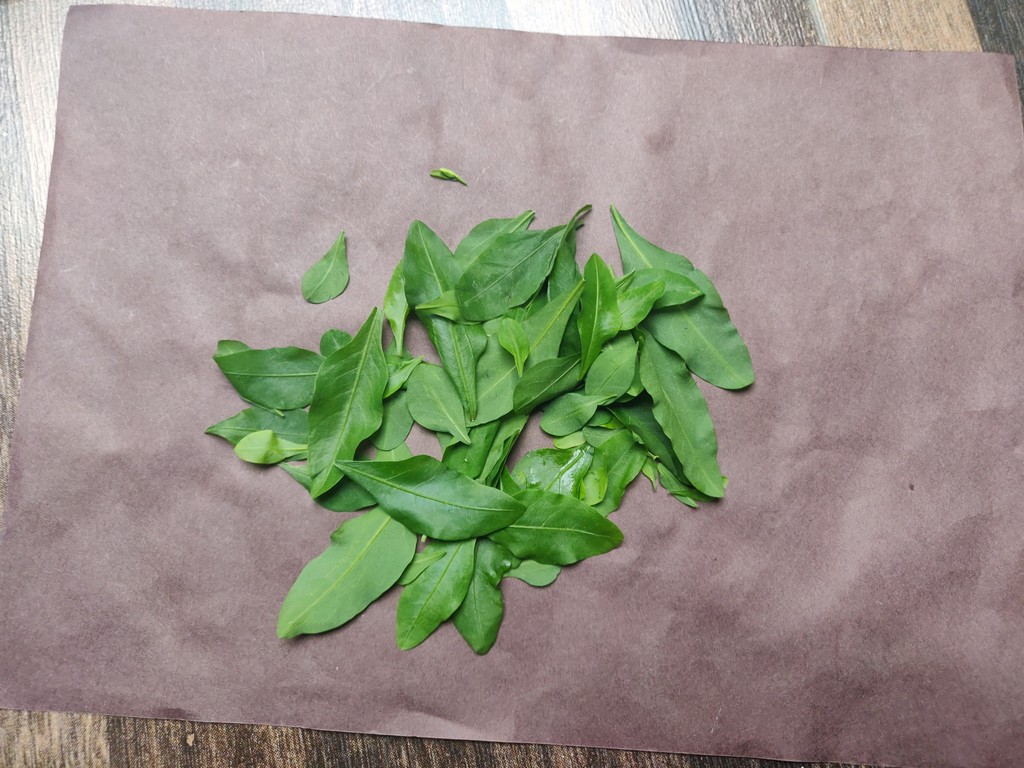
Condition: Healthy
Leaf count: multiple
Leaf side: unknown